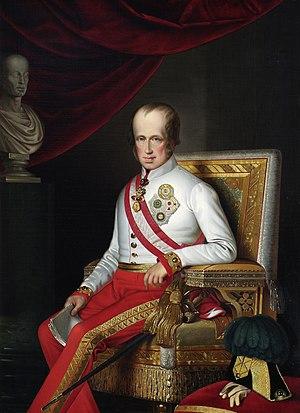
Ferdinand Iᵉʳ, né à Vienne le 19 avril 1793 et mort à Prague le 29 juin 1875 est empereur d'Autriche, roi de Hongrie et roi de Bohême sous le nom de Ferdinand V du 2 mars 1835 au 2 décembre 1848. Il est également roi de Lombardie-Vénétie.